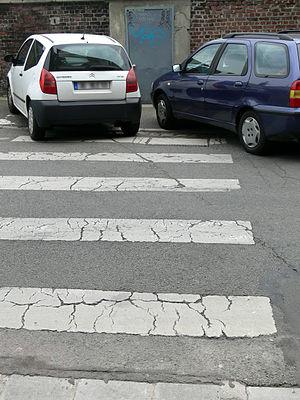
Stationnement illégal, Lille (Nord de la France), derrière l'Institut Pasteur, en Juin 2009"
Un passage piéton est une partie de la route, aménagée afin de permettre aux piétons de circuler en sécurité sur la chaussée, généralement pour la traverser. Il est conçu pour maintenir les usagers groupés dans un espace visible par les automobilistes et où ils peuvent circuler ou traverser en toute sécurité vis-à-vis du trafic routier.